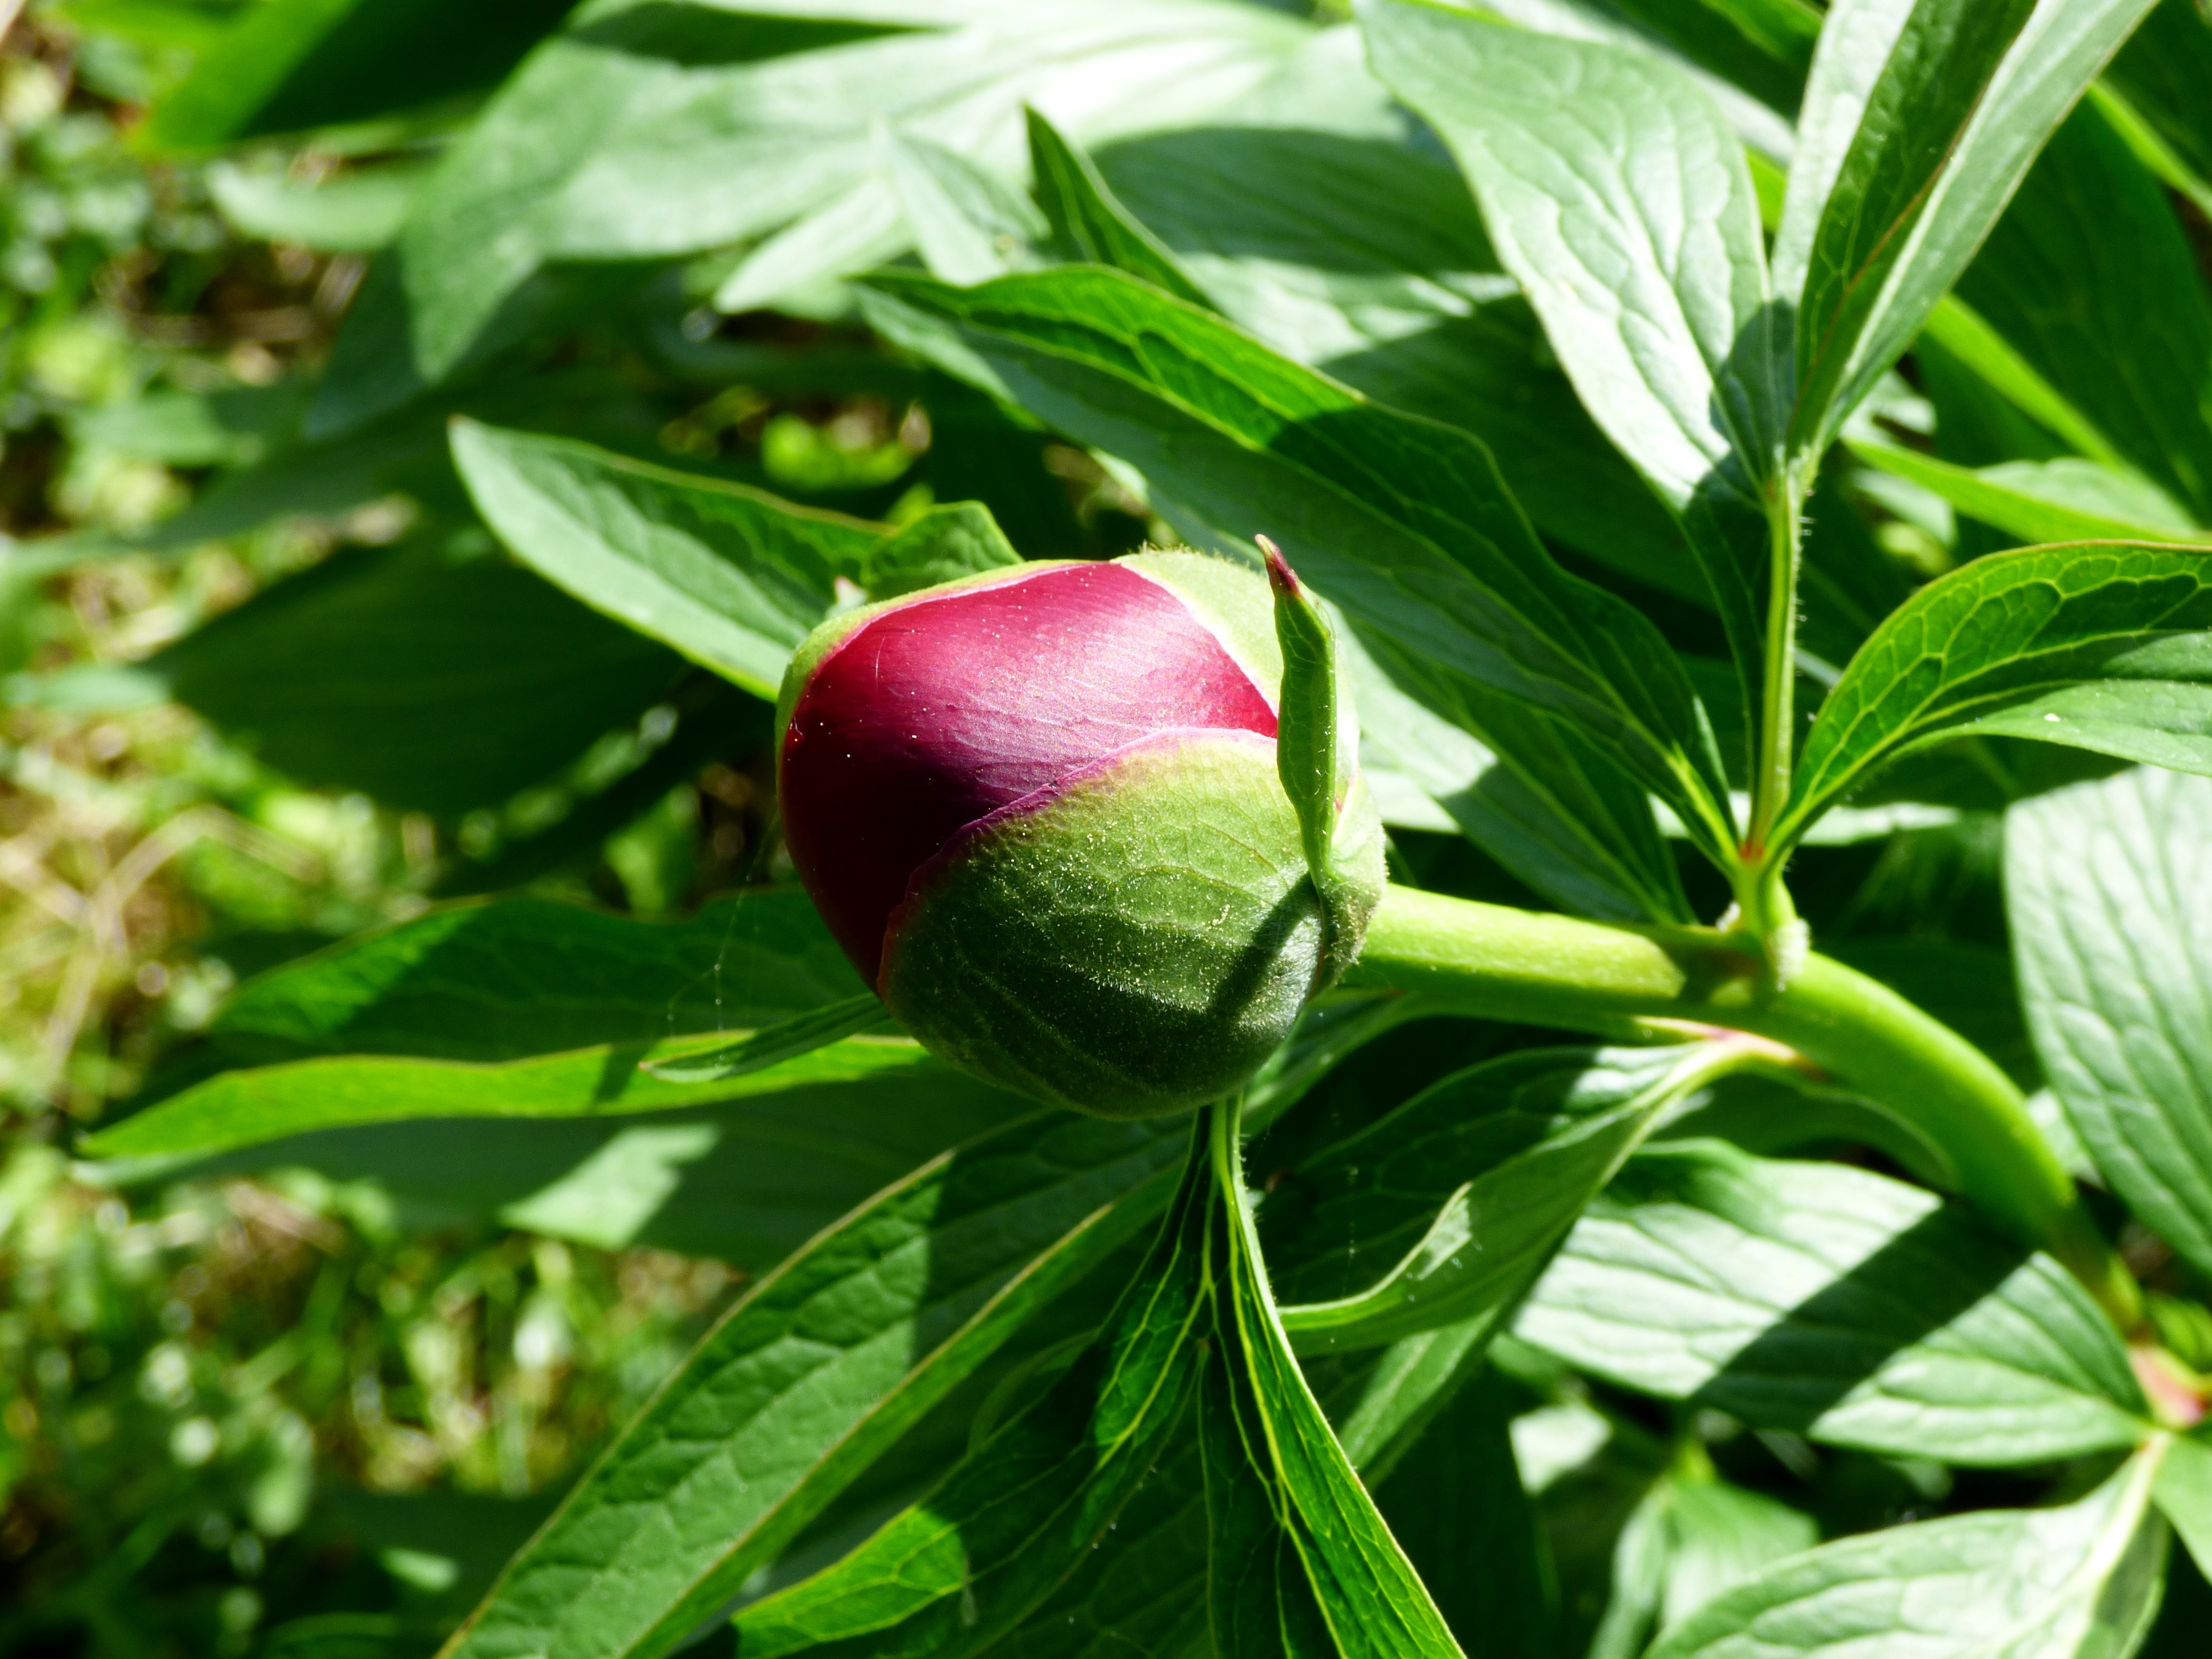
tree, branch, plant, fruit, leaf, flower, purple, food, green, produce, evergreen, botany, garden, flora, shrub, bud, peony, flowering plant, flower bud, land plant